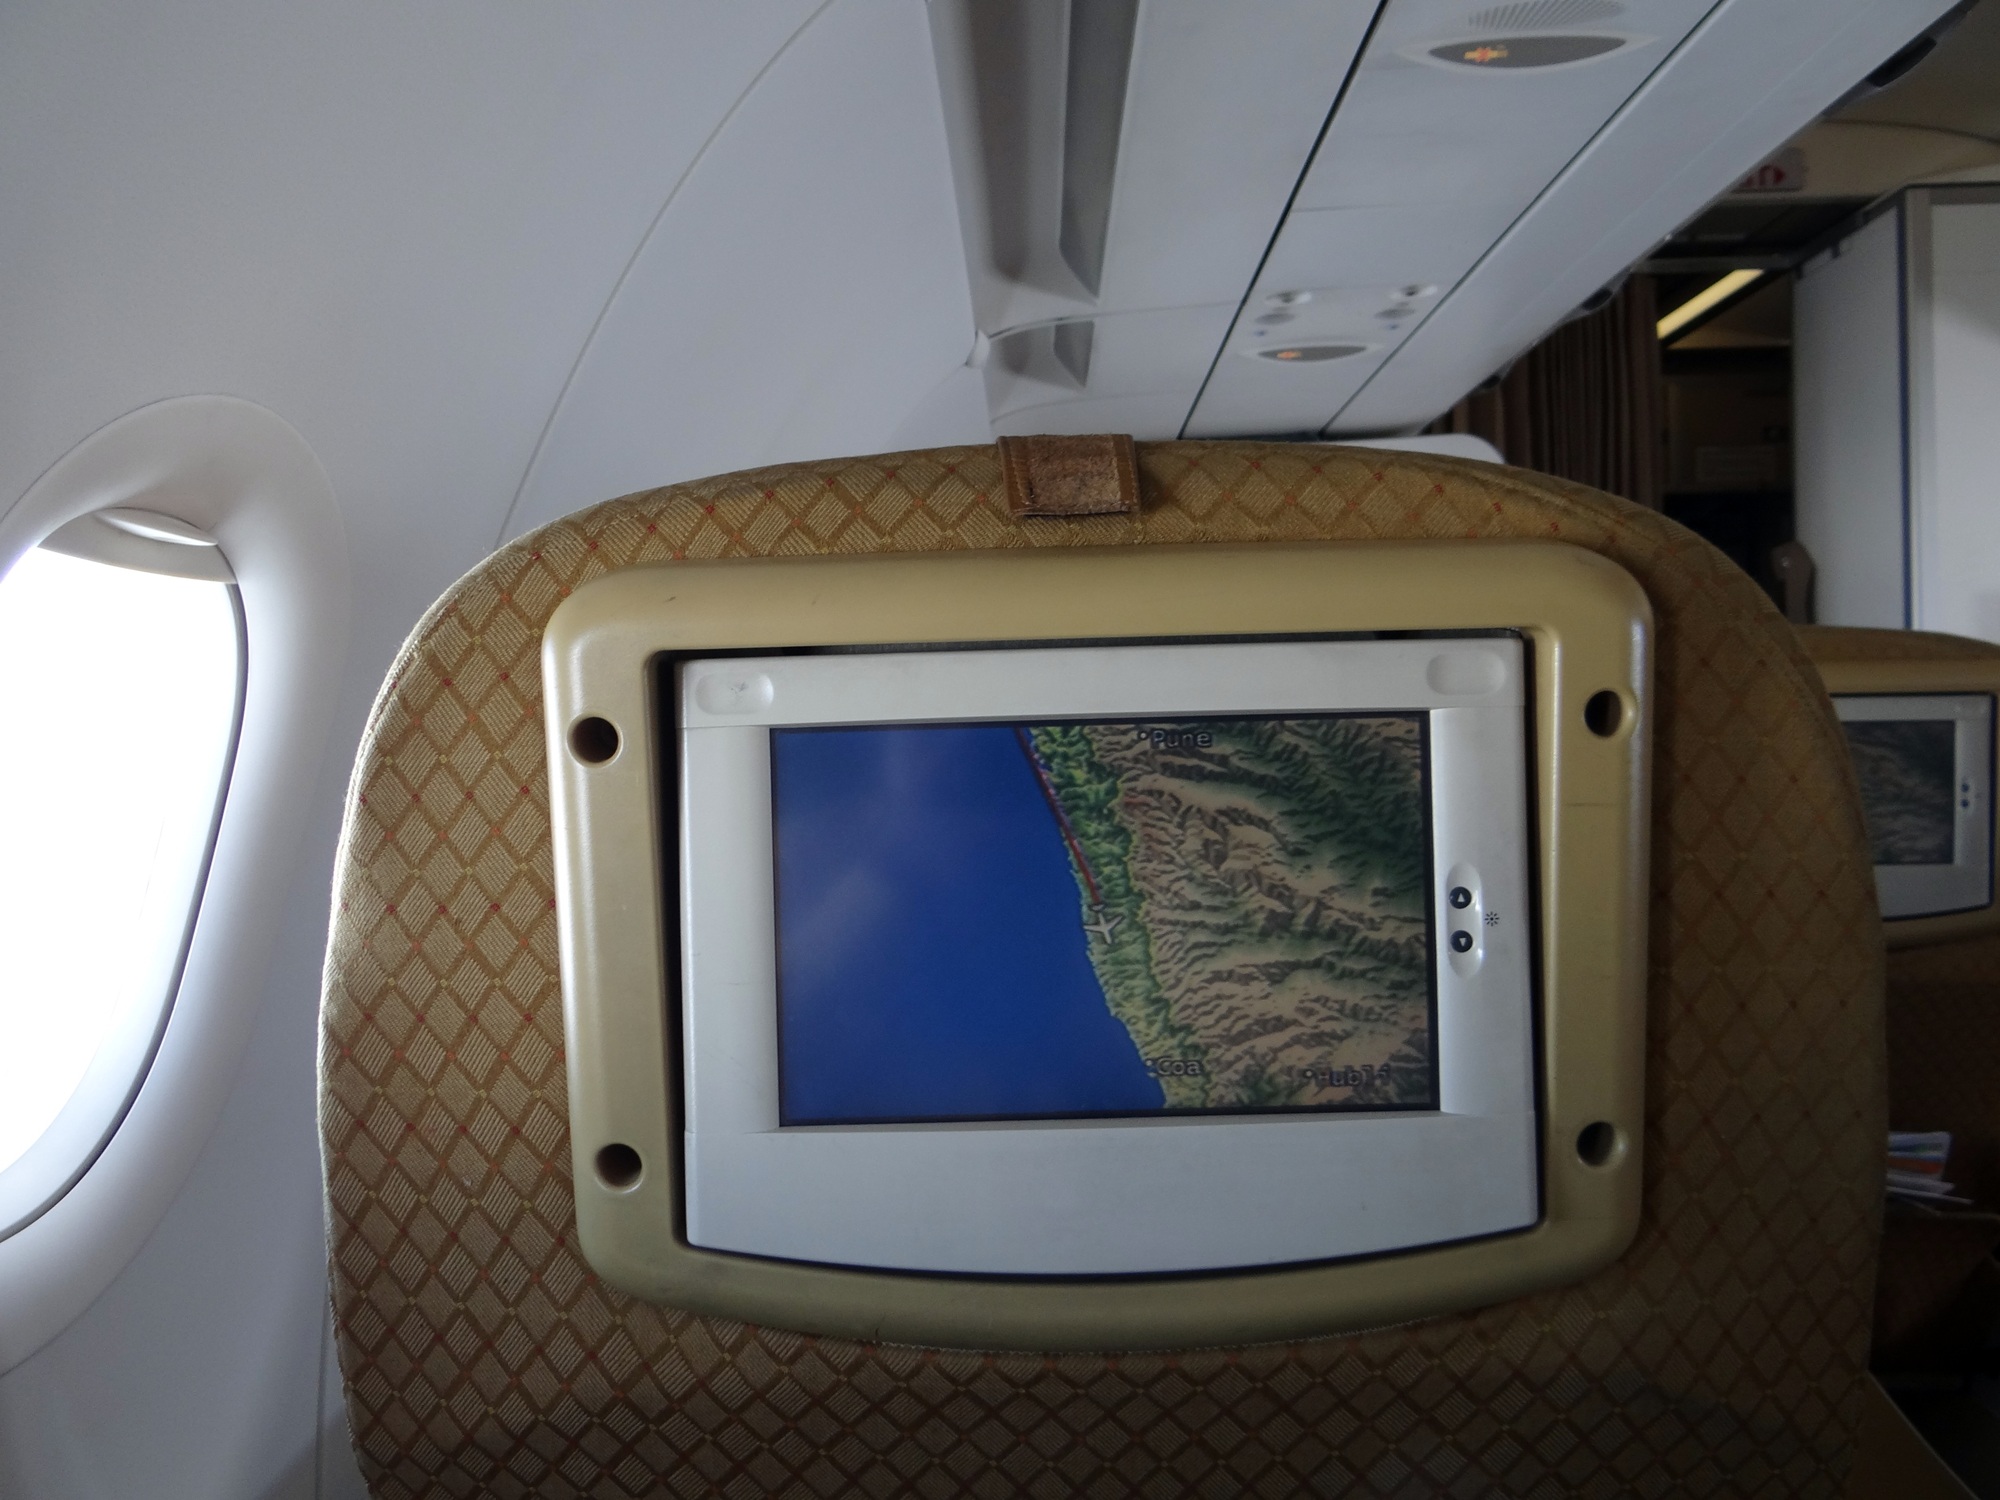
screen, aircraft, vehicle, television, monitor, display, india, information, ecosystem, display device, television set, navigation monitor, passenger guidance, air india